Rei Naito

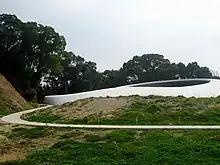
Teshima Museum, Ryue Nishizawa and Rei Naito (2010)

Naito represented Japan at the 47th Venice Biennale (1997) and exhibited her installation work "One Place on Earth" ("Chijōni hitsotsu no basho o") in the Japan Pavilion, filling the whole of the interior with the immersive piece. Naito is also known for her collaboration with architect Ryue Nishizawa of SANAA on the Teshima Art Museum, where her work "Matrix", the single artwork on display, utilizes organic forms to accentuate the porosity between phases of the natural world.